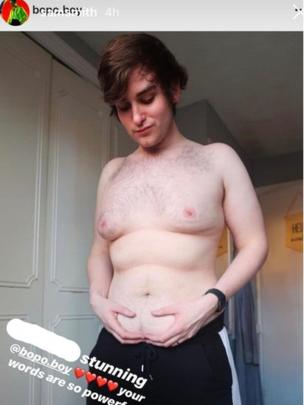
Gender: men